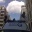
Label: ambulance